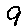
Label: 9